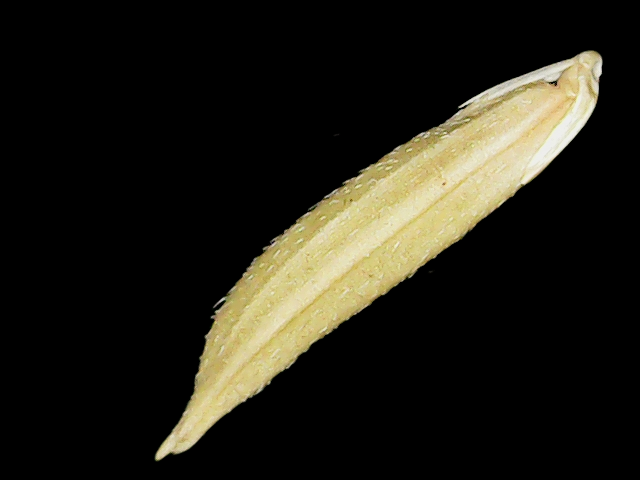
Rice variety: Binadhan25